Caloosahatchee Bridge

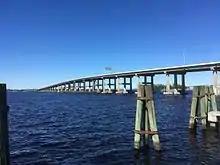
Caloosahatchee Bridge as seen from Centennial Park

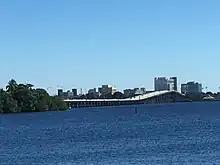
Caloosahatchee Bridge as seen from North Fort Myers

The Caloosahatchee Bridge was built in 1962 but it did not open for traffic until 1964. The bridge's opening was delayed due to difficult negotiations with landowners at the south side over land needed to connect the bridge to Cleveland Avenue.